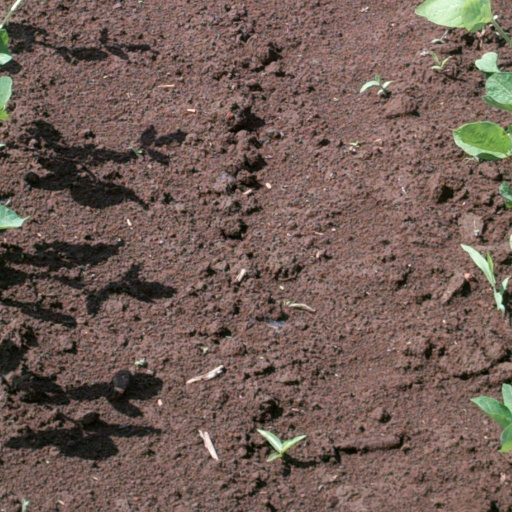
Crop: soybean